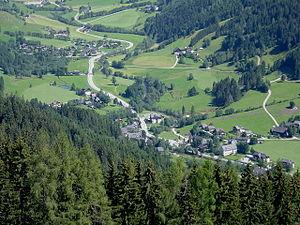
Donnersbachwald est une ancienne commune autrichienne du district de Liezen en Styrie. Le 1ᵉʳ janvier 2015 les communes de Donnersbach, Donnersbachwald et Irdning fusionnèrent pour former le bourg d'Irdning-Donnersbachtal.